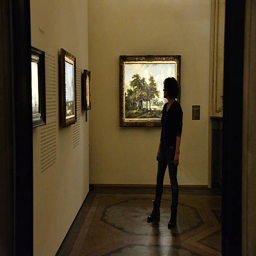
views from the exhibit of painting artist to person .